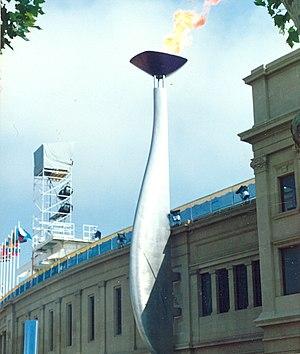
La Catalogne est une communauté autonome se trouvant au nord-est de l´Espagne, elle est officiellement considérée comme ayant une nationalité. Sa capitale et métropole est la ville de Barcelone. Elle est entourée par la Communauté valencienne au sud, l'Aragon à l'ouest, la France au nord, l'Andorre au nord-ouest, et la mer Méditerranée à l'est. Une grande partie de ses terres fait donc frontière avec la France. Elle couvre une superficie de 31 950 km². Ses langues officielles sont le catalan, l'occitan et l'espagnol ou castillan. En 2015, elle comptait 7 508 106 habitants, ce qui en faisait la deuxième communauté d'Espagne après l'Andalousie et la dixième subdivision territoriale de premier niveau administratif d'Europe au regard de la population. Elle est également la plus peuplée parmi les Pays catalans, ensemble culturel et linguistique qui la lie à la Communauté valencienne, aux îles Baléares, à la principauté d'Andorre, à la Franja aragonaise et à l'essentiel du département français des Pyrénées-Orientales.